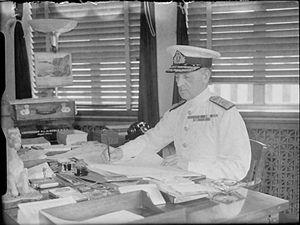
L'Admiral Sir Percy Lockhart Harnam Noble, GBE, KCB, CVO était un officier de la Royal Navy qui a servi durant les deux guerres mondiales.